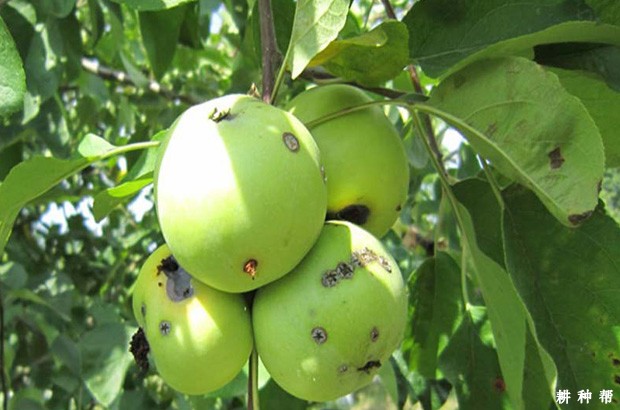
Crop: apple
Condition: scab